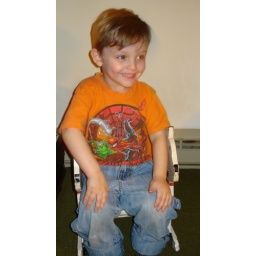
Sitting in the kitty chair